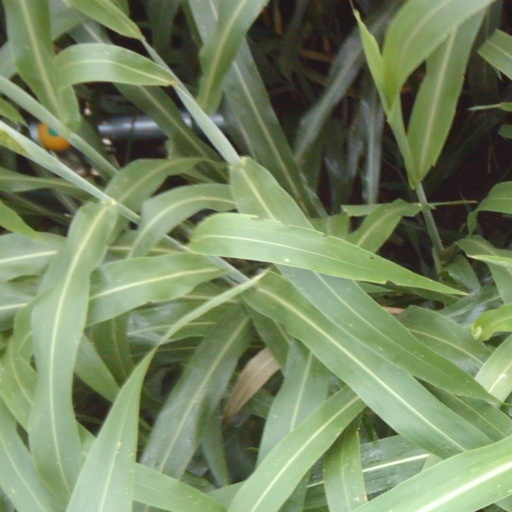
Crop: sorghum